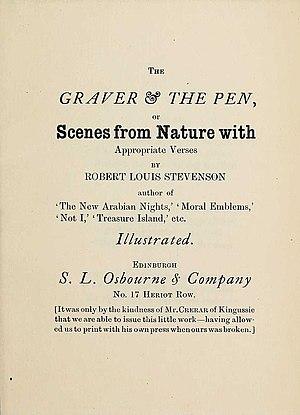
Emblèmes moraux est un recueil de poèmes de Robert Louis Stevenson illustré par l'auteur. Il se composait initialement de deux petites plaquettes de poésies et de gravures, toutes deux publiées à quelques dizaines d'exemplaires à Davos en 1882. Stevenson en est à la fois l'auteur, l'illustrateur, le graveur et, en association avec son beau-fils Lloyd Osbourne, alors âgé de treize ans, l'éditeur. Le titre d'Emblèmes moraux a été repris pour une édition collective posthume, publiée en 1921, rassemblant plusieurs plaquettes de Stevenson, pour la plupart illustrées par lui et initialement imprimées à Davos, entre 1881 et 1882, par Lloyd Osbourne. Les éditions originales des Emblèmes moraux, très rares, sont recherchées et appréciées tant pour leurs qualités graphiques et littéraires que pour leur dimension ludique.